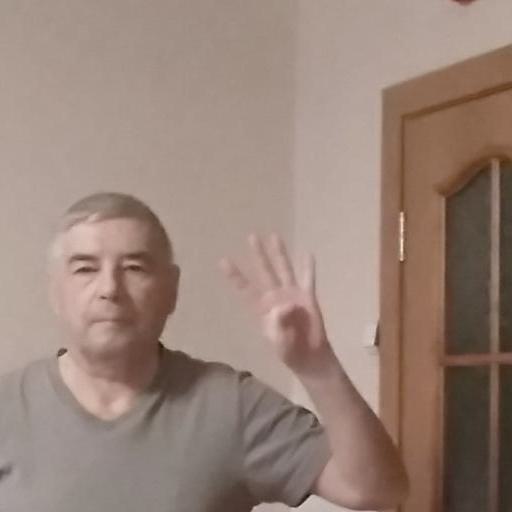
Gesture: four